Altino Arantes Building

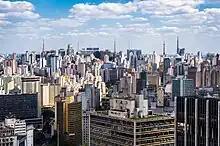
View from the observation deck.

The Banespa Tower is one of the best-known skyscrapers of São Paulo. In the highest point of the building, accessible from 33rd floor by 2 sets of stairs, there is an observation deck with views of up to 40 km. One can see there other important landmarks of the city, such as the Municipal Market, the Sé Cathedral, the Edifício Italia which took its place as the city's highest building, and beyond into diverse neighboring quarters. From the top one may see: